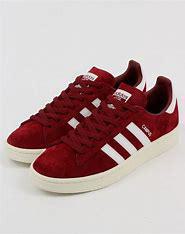
Brand: Adidas
Model: Campus